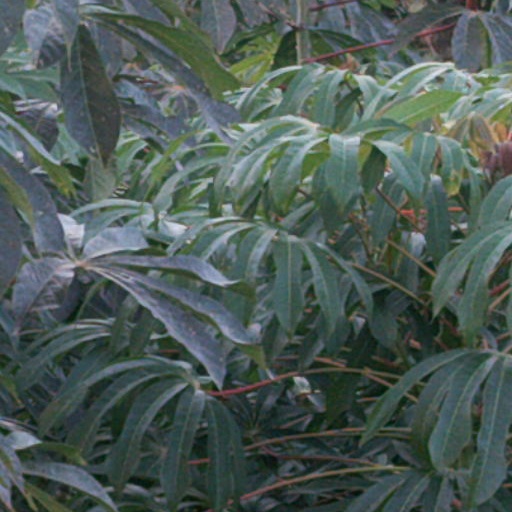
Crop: cassava